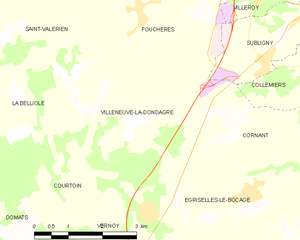
Carte des communes françaises Villeneuve-la-Dondagre